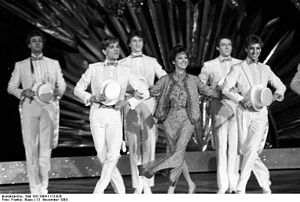
Caterina Valente
Caterina Valente i 1984 ved premieren på "Variete, Variete" i Friedrichstadt-Palast i Berlin.
Caterina Valente, er en franskfødt tysk sangerinde og skuespiller.